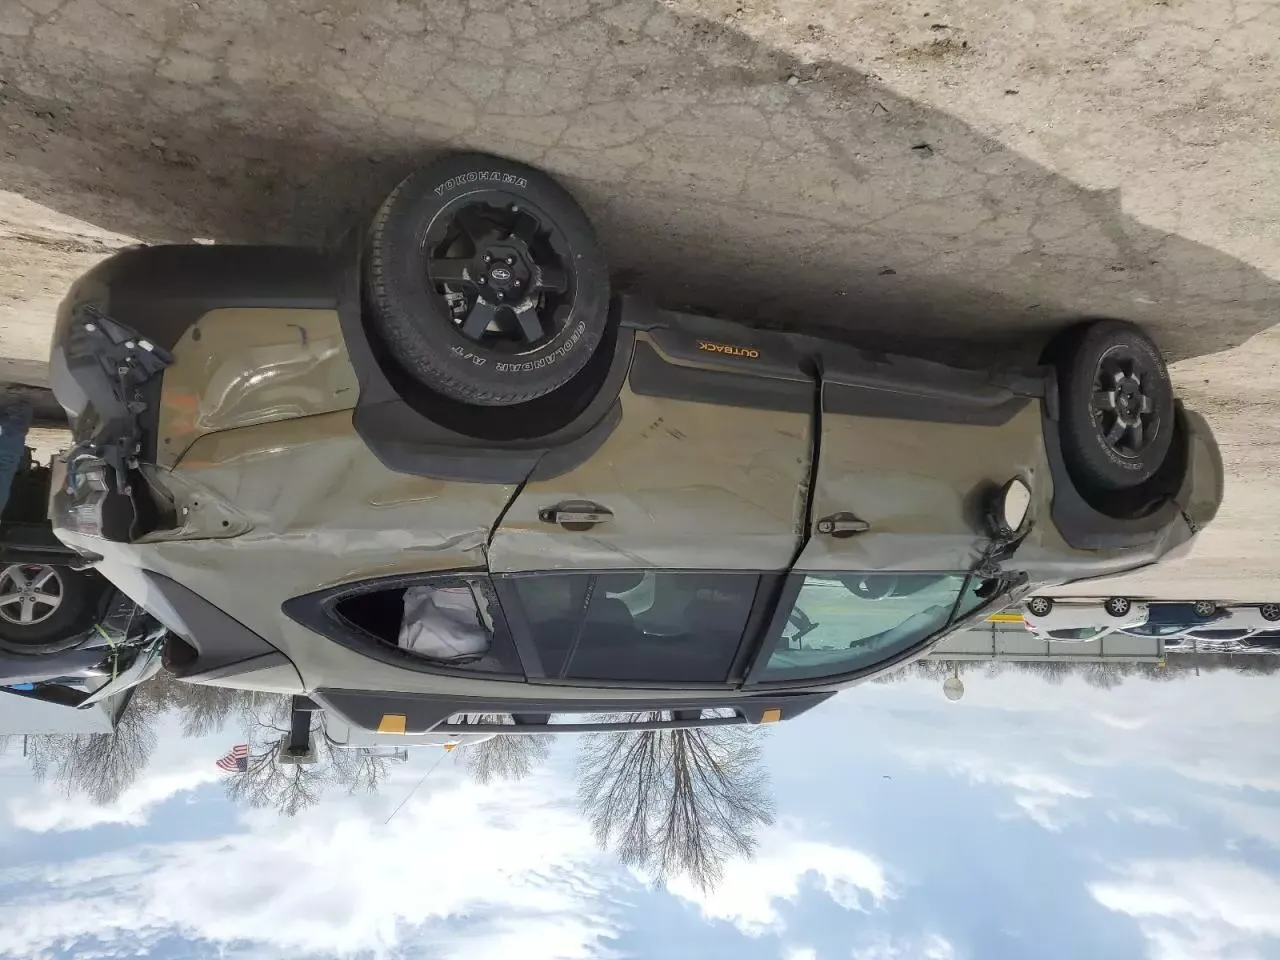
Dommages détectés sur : aile avant gauche, porte avant gauche, porte arrière gauche, aile arrière gauche, feu arrière gauche, pare-choc arrière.
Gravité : majeur